Nahuel Valentini

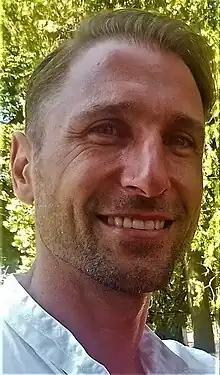
Nahuel Valentini in 2013.

Nahuel Valentini (born 16 November 1988) is an Argentine footballer who plays as a central defender for Italian club Sestri Levante.